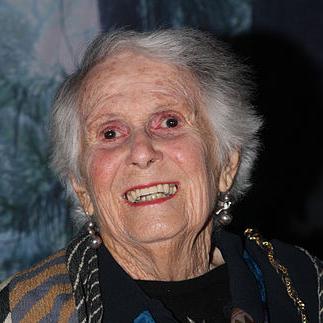
Age: 87